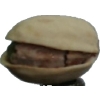
Label: pistachio